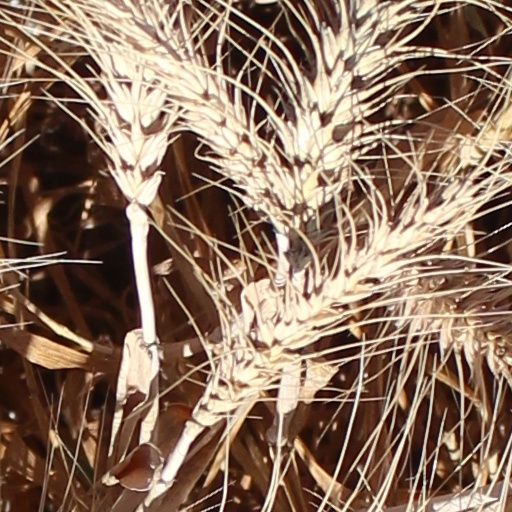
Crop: wheat